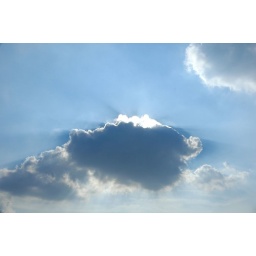
one day i was bored sitting in a field resting.... i looked up and saw this....